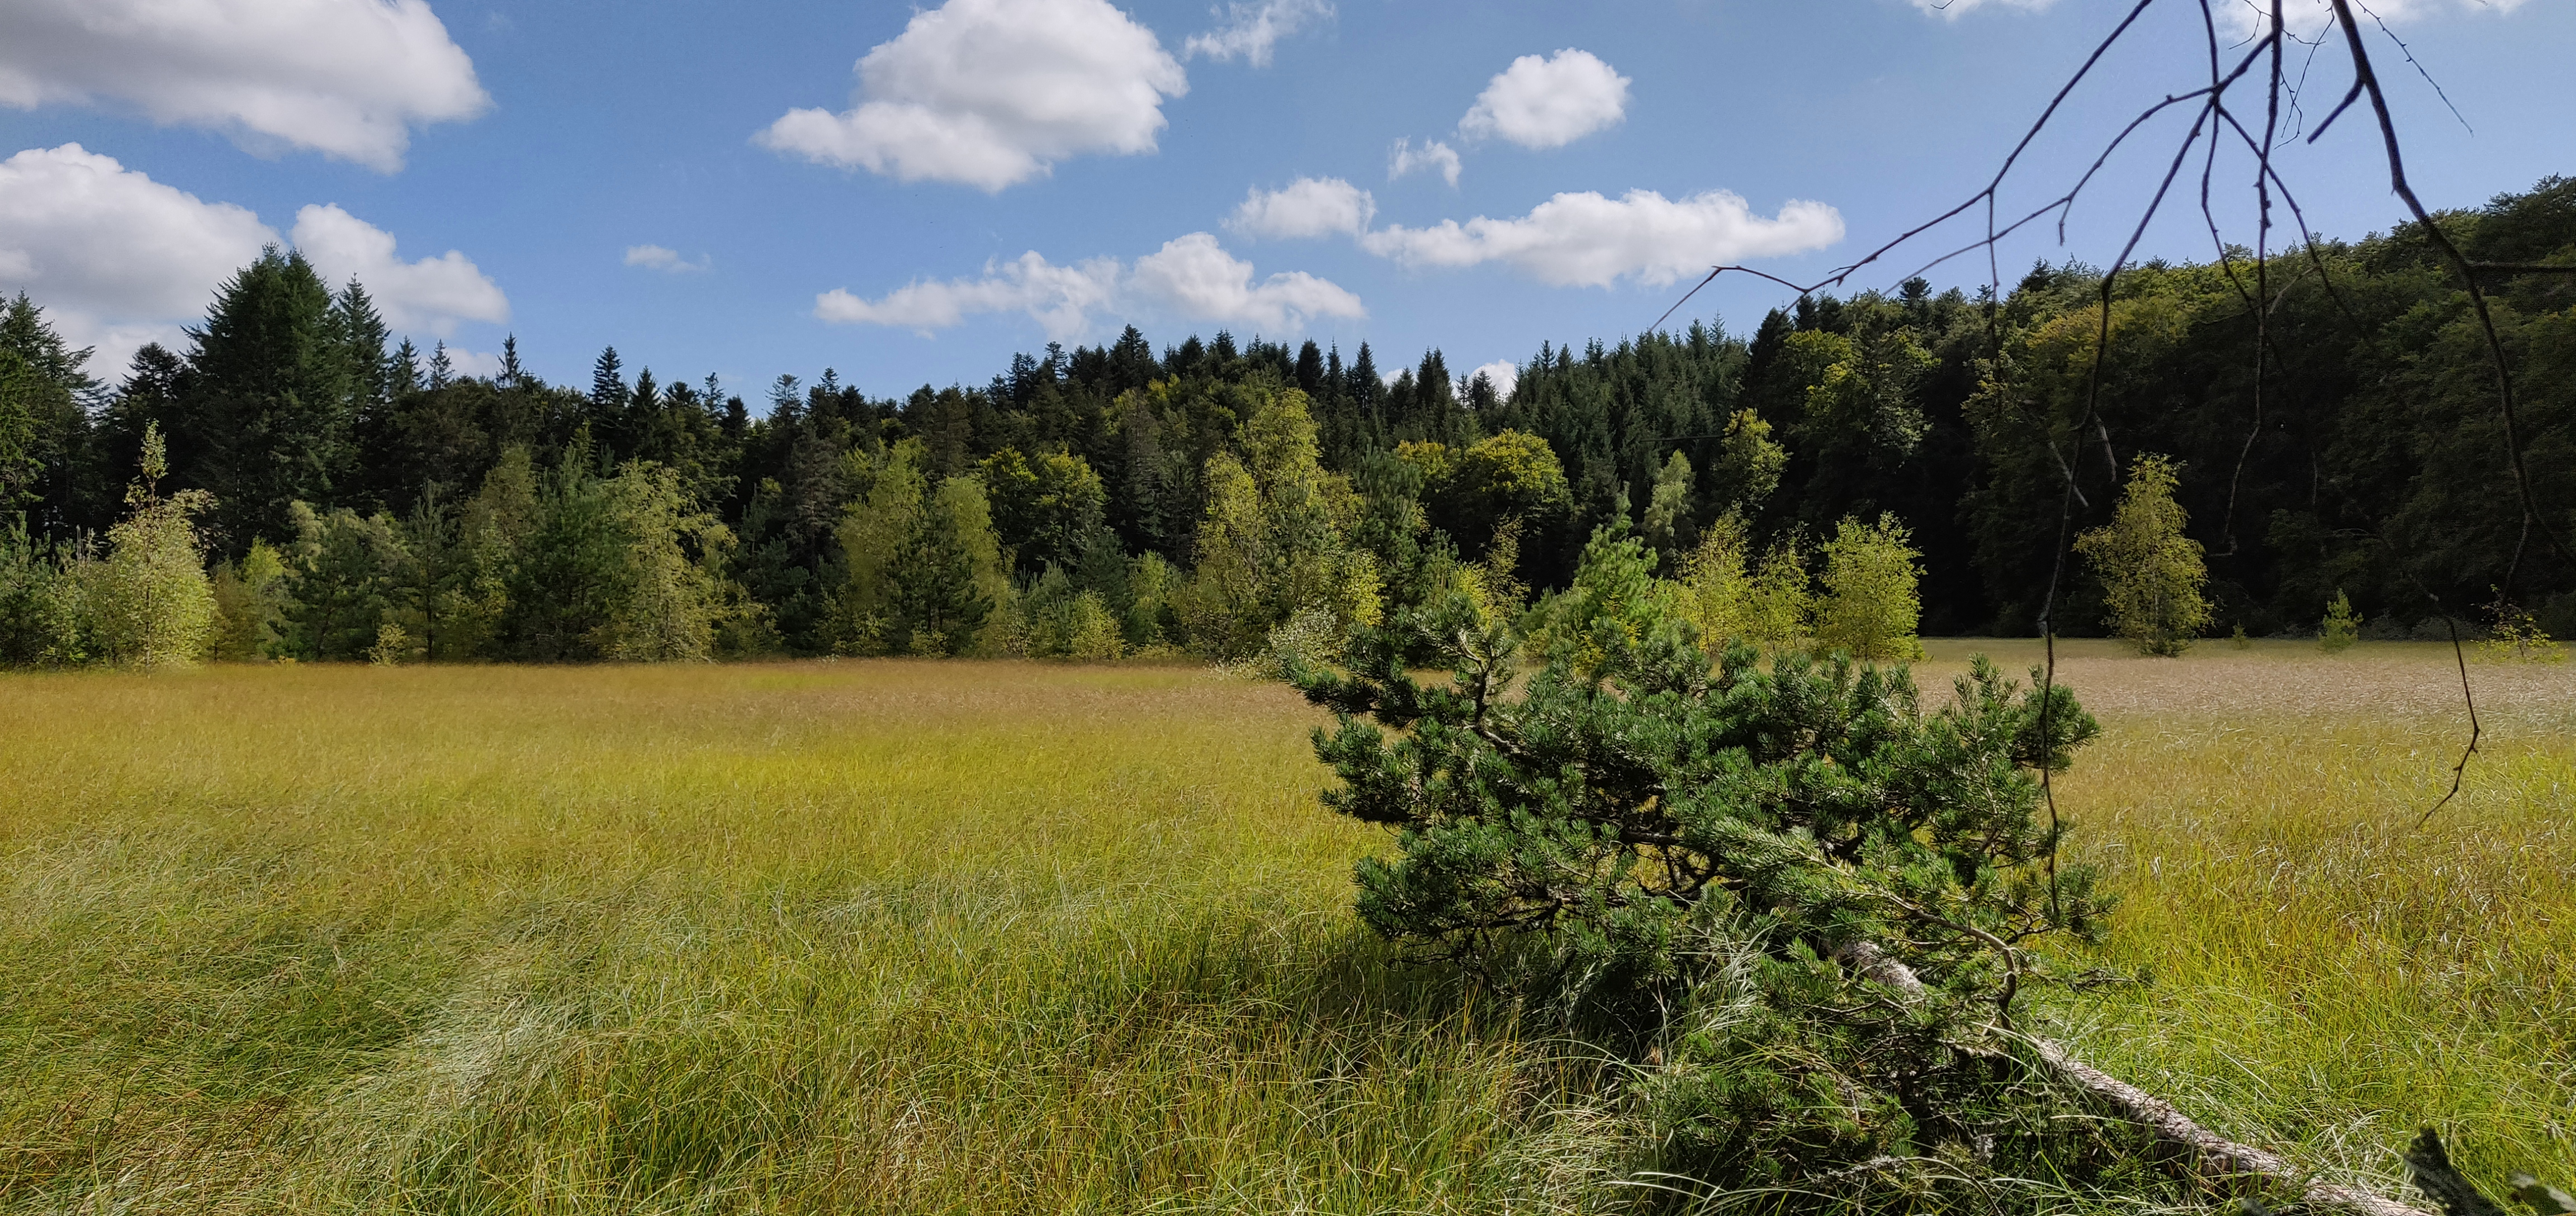
grass, trees, landscape, volcano, peat bog, natural landscape, grassland, nature, vegetation, natural environment, meadow, pasture, land lot, nature reserve, tree, prairie, wilderness, biome, shrubland, grass family, field, plant community, plain, plant, hill, ecoregion, forest, rural area, tropical and subtropical coniferous forests, temperate broadleaf and mixed forest, wildflower, cloud, steppe, farm, shrub, national park